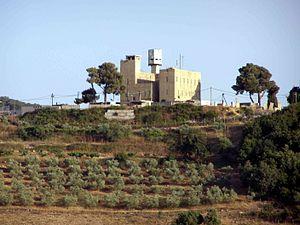
Un fort Tegart est une fortification de police militaire, construite à travers la Palestine, sous mandat britannique, mis en œuvre lors de la révolte arabe de Palestine de 1936 à 1939. En Israël, ces prisons sont appelées Taggart. Ces forts sont baptisés en référence à l'officier de police britannique Charles Augustus Tegart, qui en est le concepteur.